First ascent of the Matterhorn

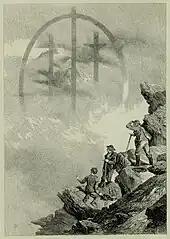
"Fog-bow Seen from the Matterhorn" by Whymper

They went up unroped and, at 6:20, reached a height of . After a half-hour break, they proceeded until 9:55, when they stopped for fifty minutes at a height of . They had arrived at the foot of the much steeper upper peak that lies above the shoulder. Because it was too steep and difficult they had to leave the ridge for the north face. At this point of the ascent, Whymper wrote that the less experienced Hadow "required continual assistance". Having overcome these difficulties the group finally arrived near the summit. When they saw that only two hundred feet of easy snow remained, Croz and Whymper detached themselves and reached the top first.